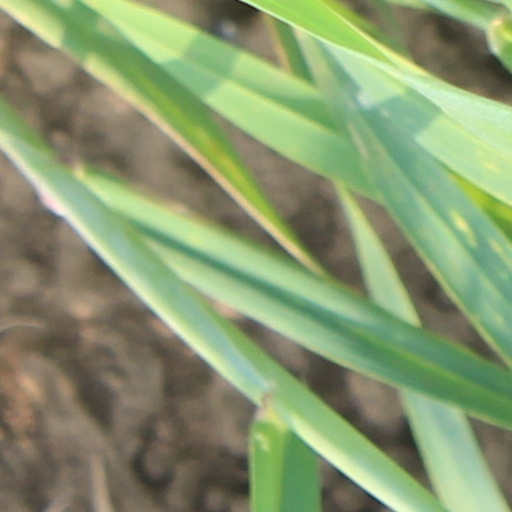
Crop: wheat